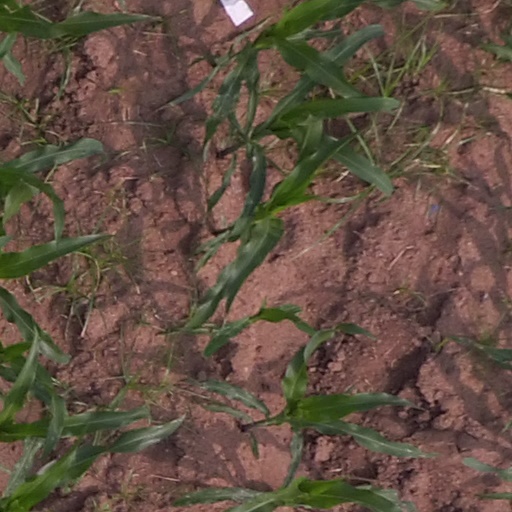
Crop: maize; corn